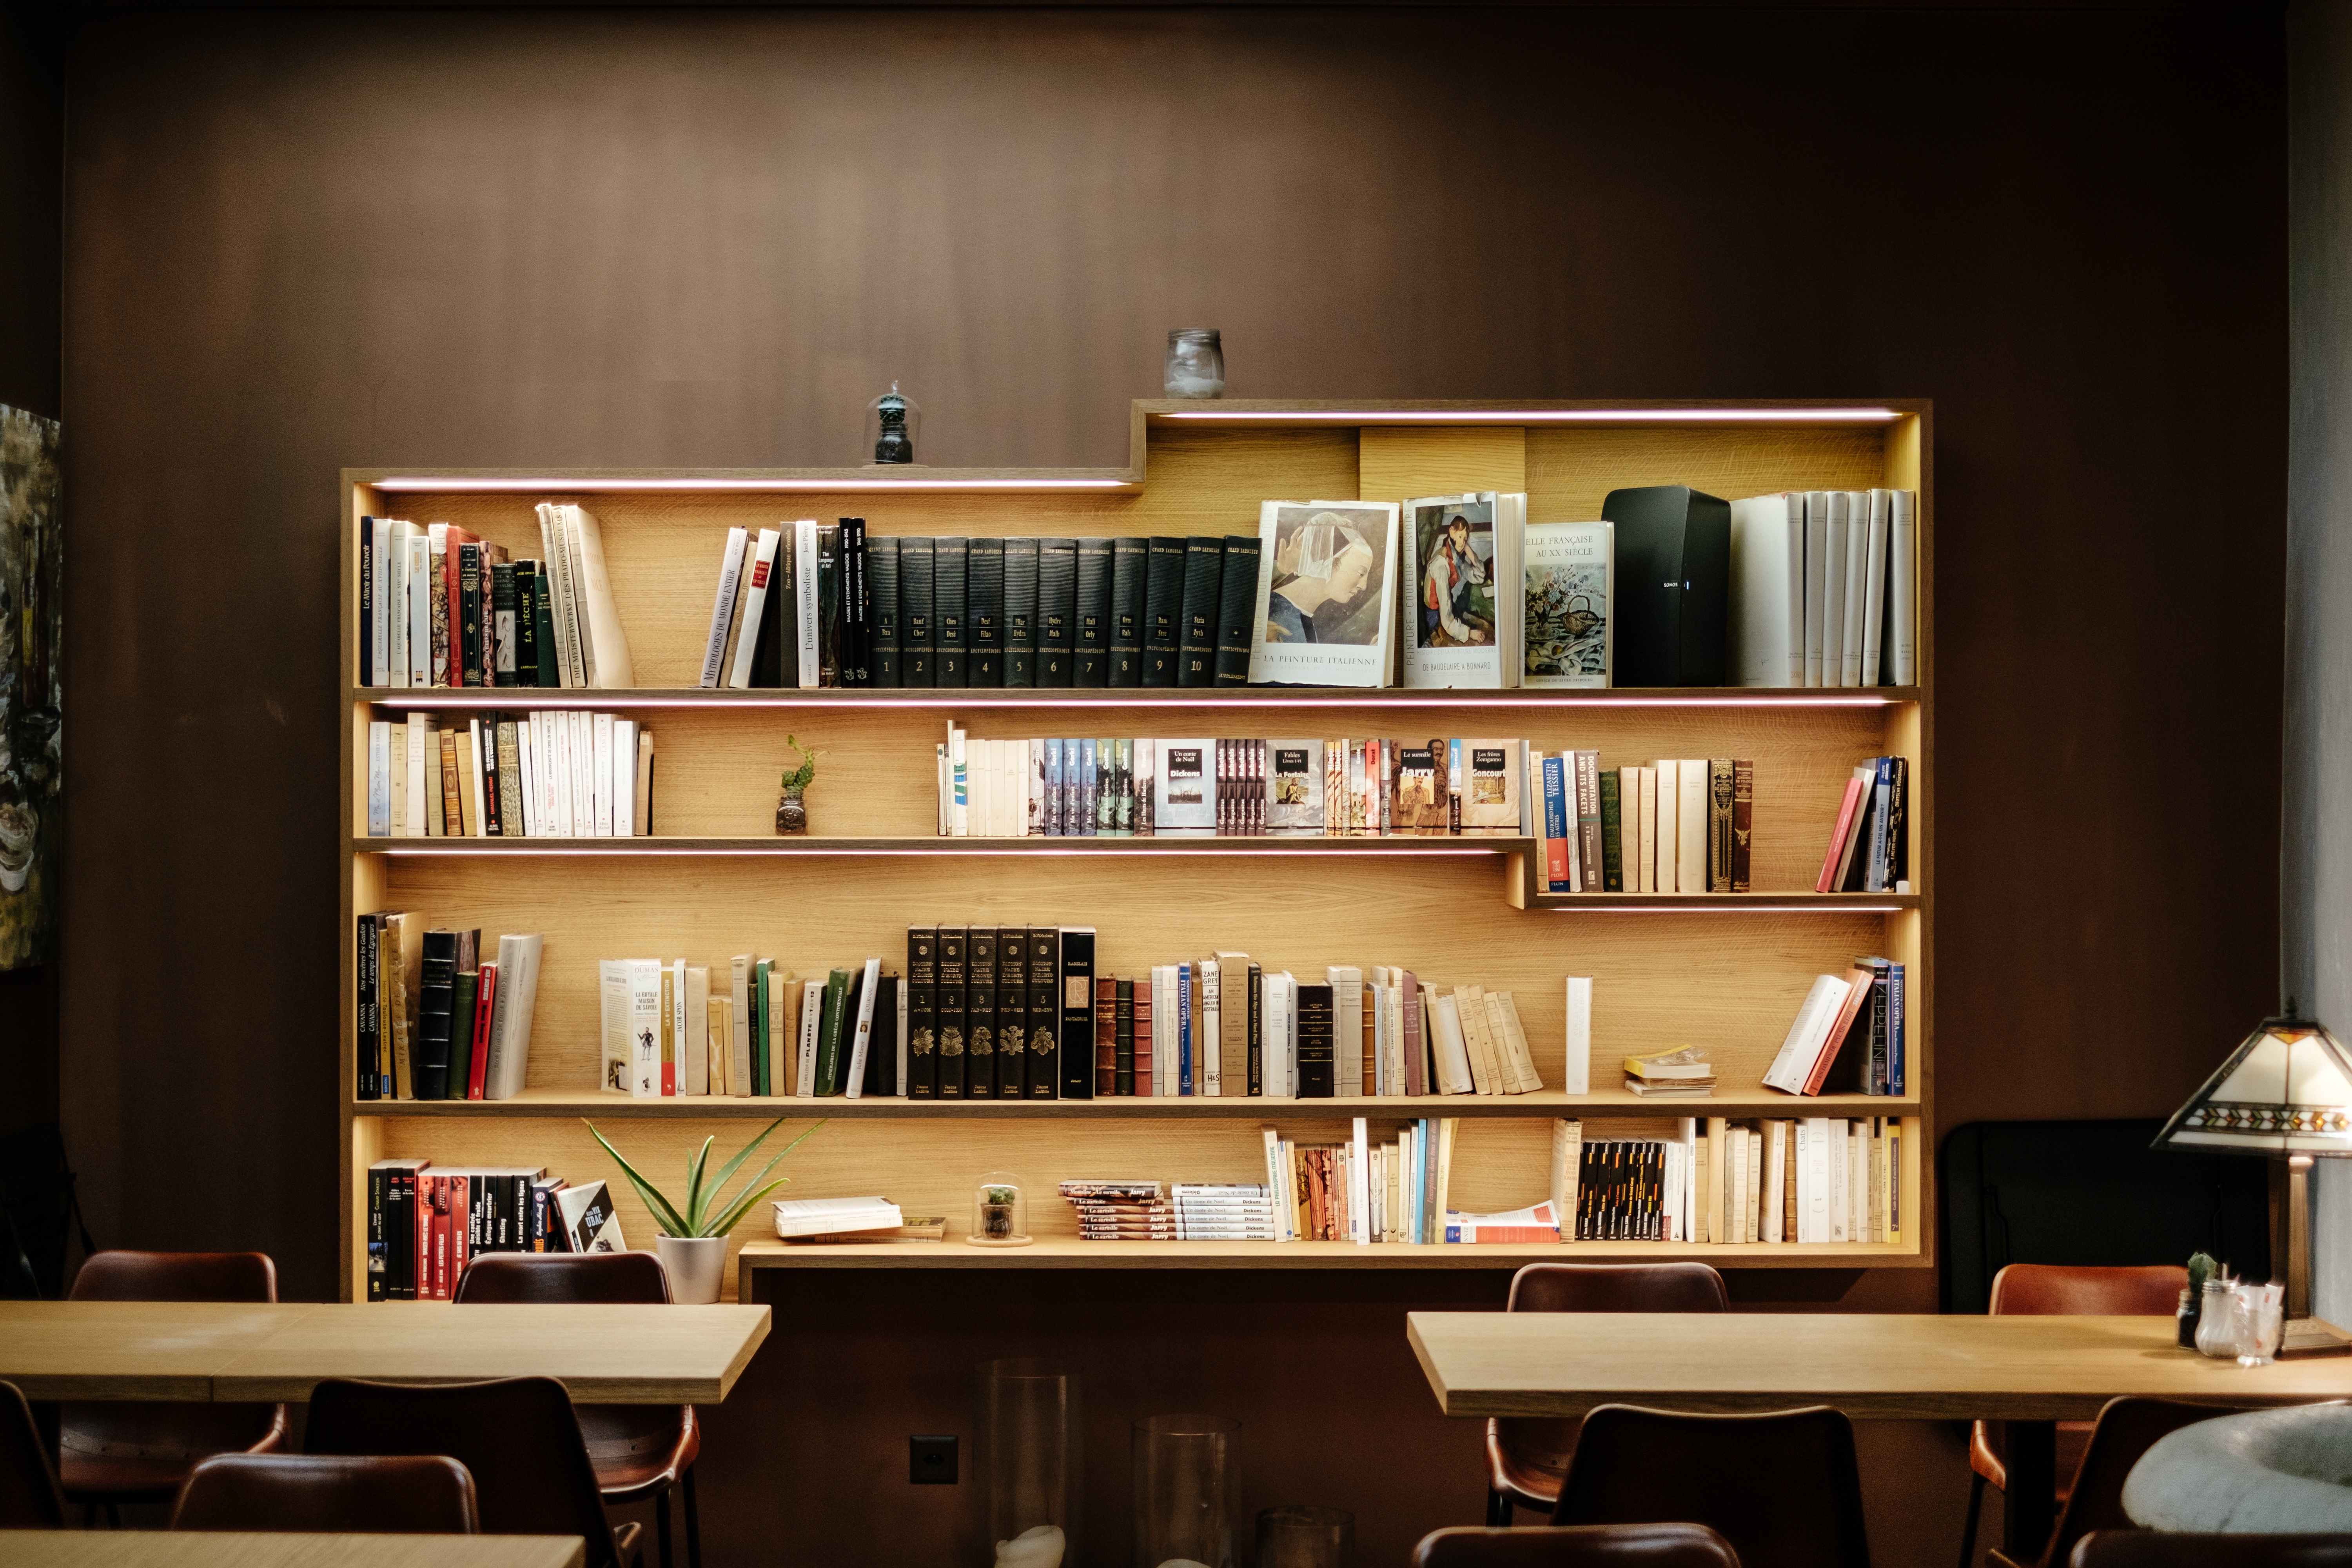
desk, home, shelf, living room, lamp, furniture, room, interior design, bookcase, chairs, library, design, books, tables, shelving, bookshelves